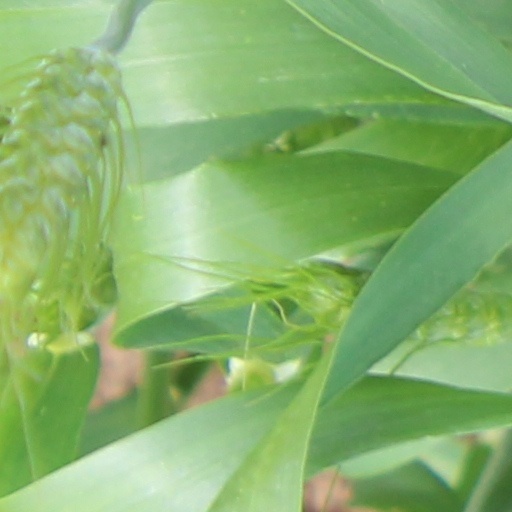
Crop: wheat